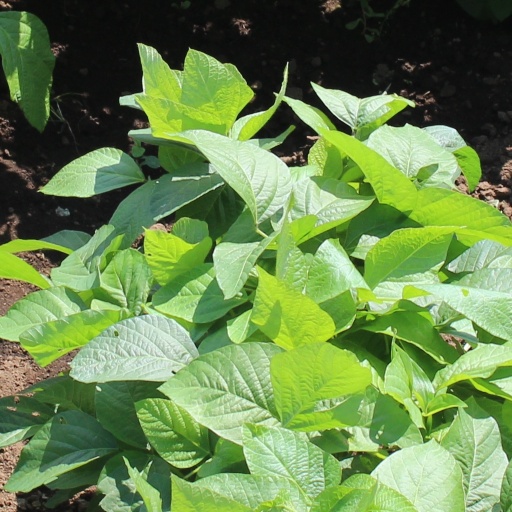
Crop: soybean